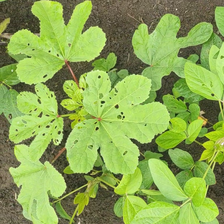
Weed species: Little_Mallow(Malva parviflora)